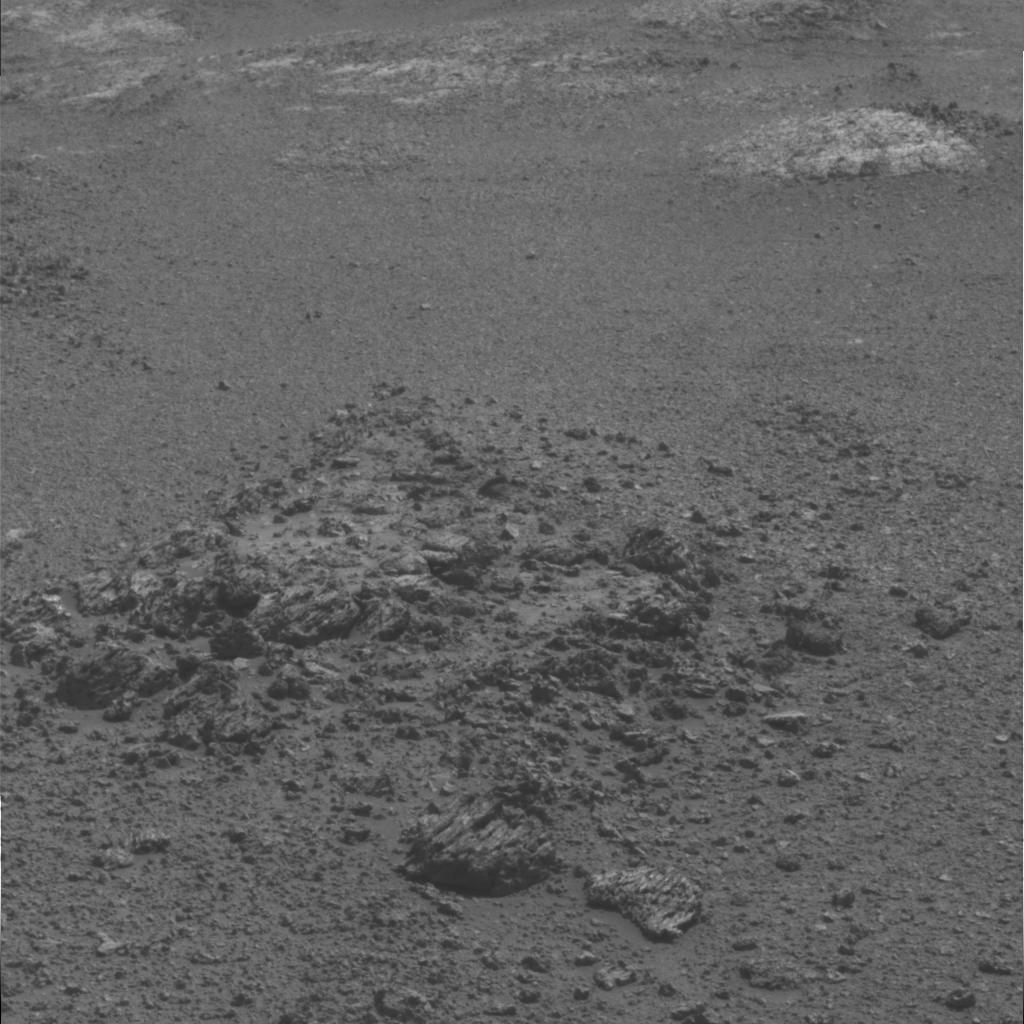
Surface features visible: Rock Outcrops, Float Rocks, Clasts, Rock (Linear Features), Soil, Nearby Surface